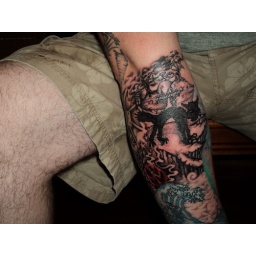
Right Arm collage: Hellcat Records cat logo, standing on cliff, in front of a horror cemetery